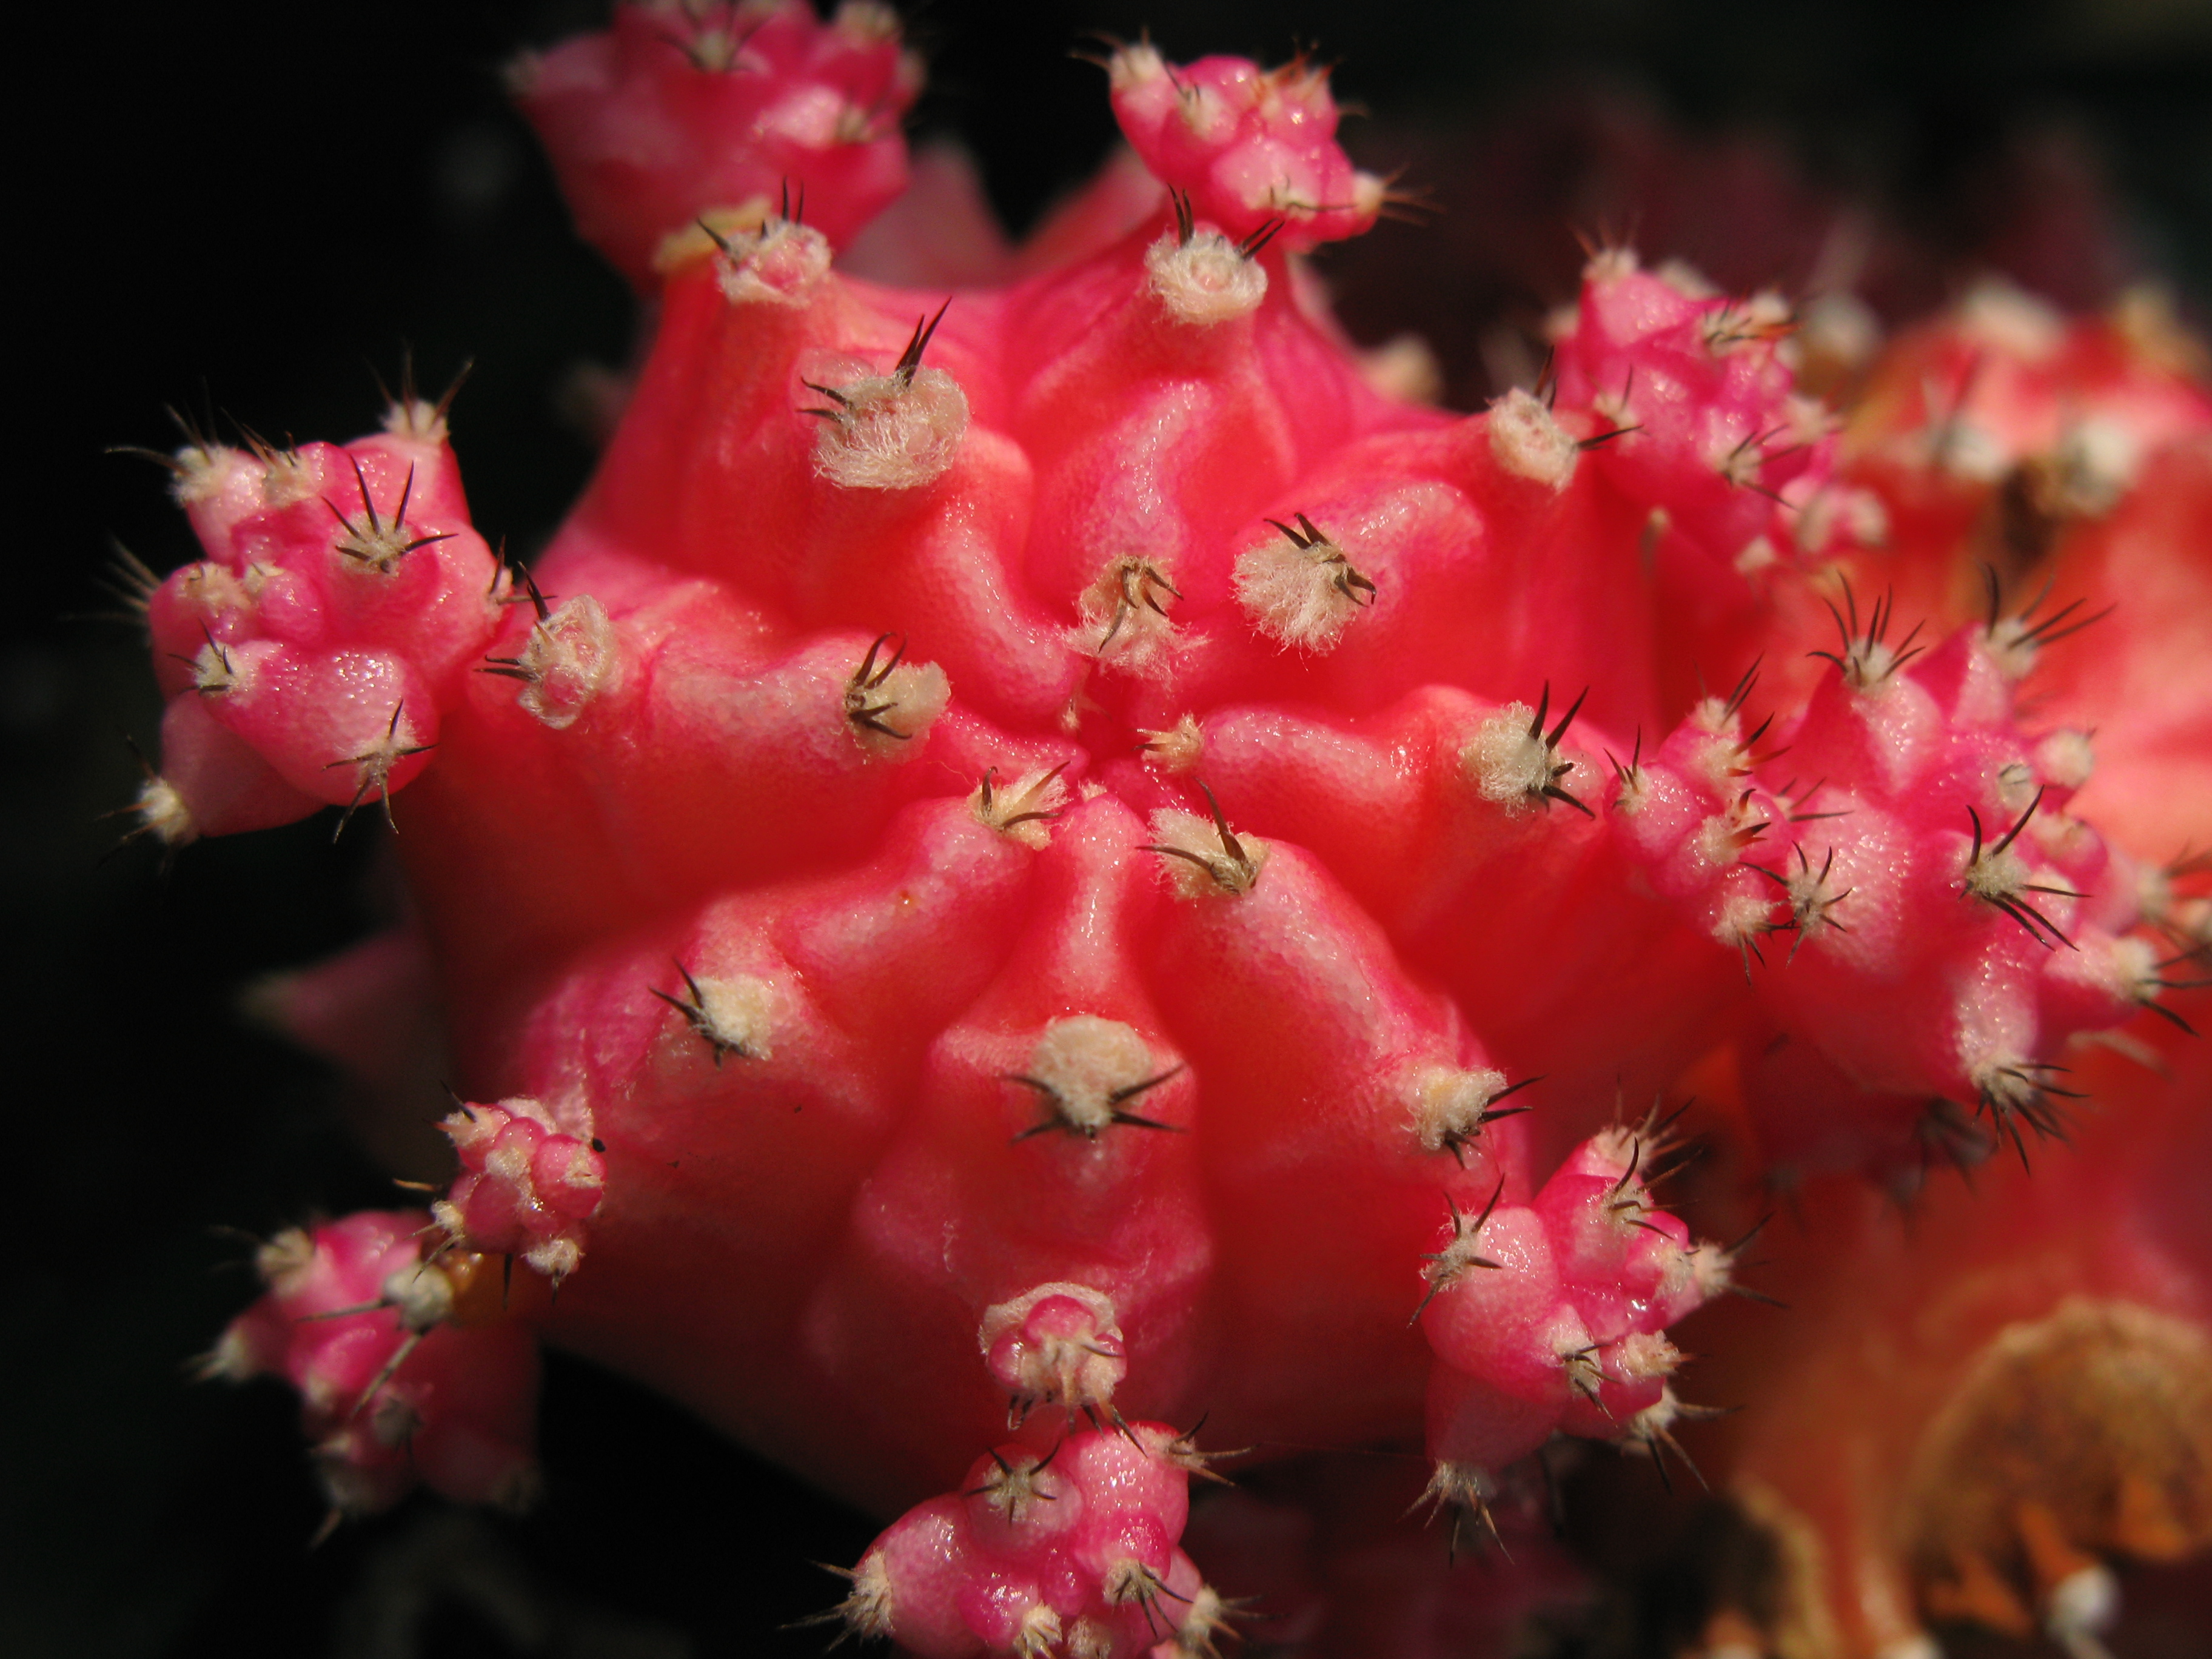
blossom, cactus, plant, fruit, flower, petal, high, red, produce, botany, succulent, pink, flora, cool image, shrub, hires, hi, res, resolution, g7, macro photography, flowering plant, land plant